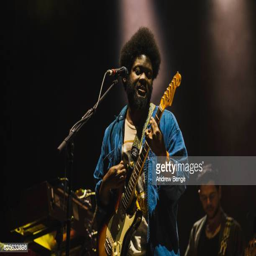
folk rock artist performs on the stage during day at festival